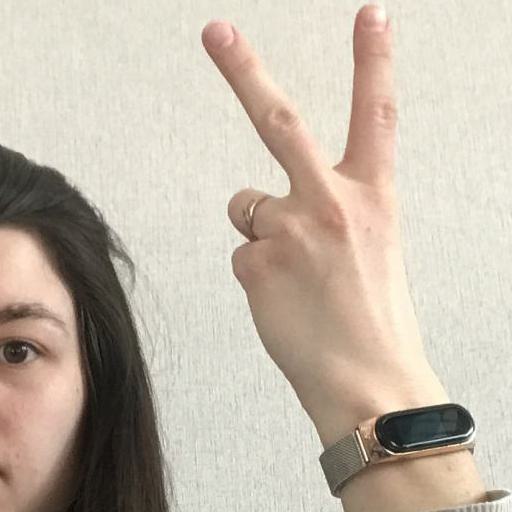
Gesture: peace_inverted